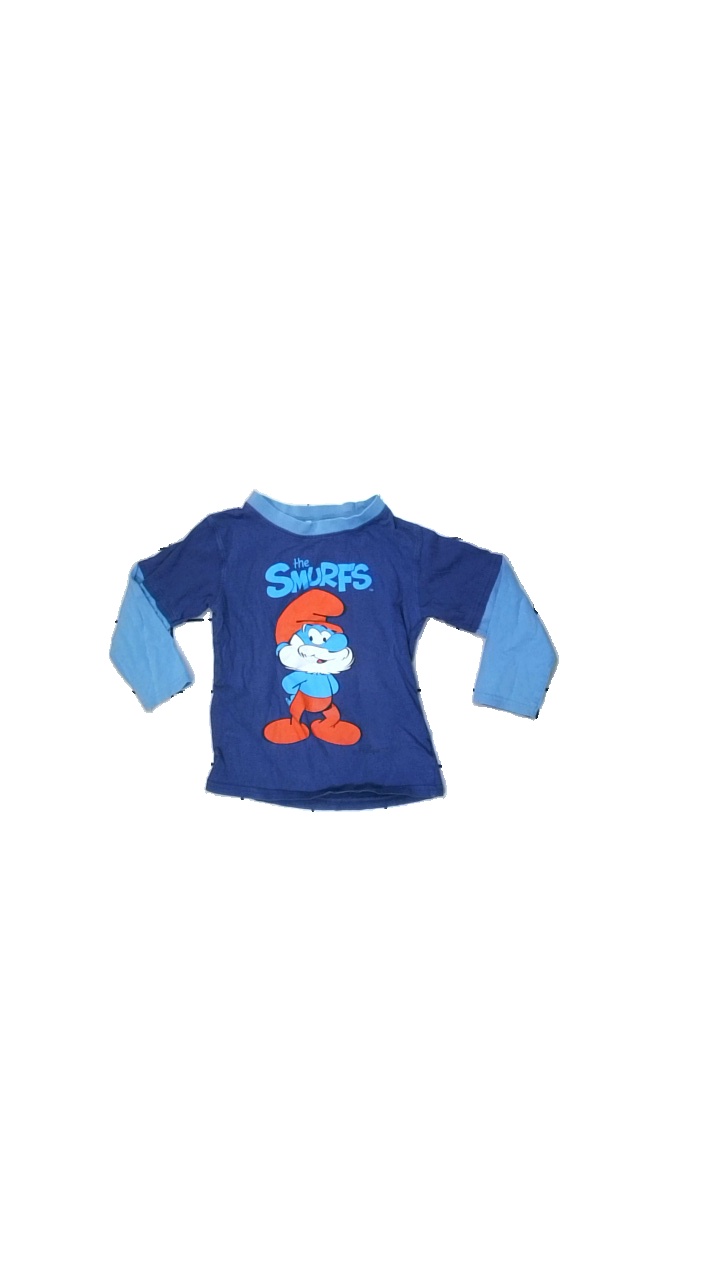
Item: T-shirt (Children)
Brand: Smrkec Strumpfovi
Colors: Blue, Red, White
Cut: Regular
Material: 100% cotton
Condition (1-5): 2
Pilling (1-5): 5
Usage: Export
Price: <50